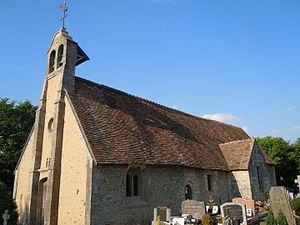
Auberville (Église Notre-Dame) - Calvados - France
Auberville est une commune française, située dans le département du Calvados en région Normandie, peuplée de 574 habitants.